David Rodela

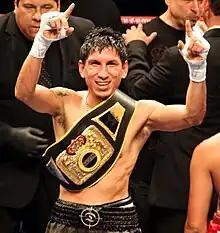
Rodela in 2010

Rodela was the 2004 U.S. National Lightweight Champion.